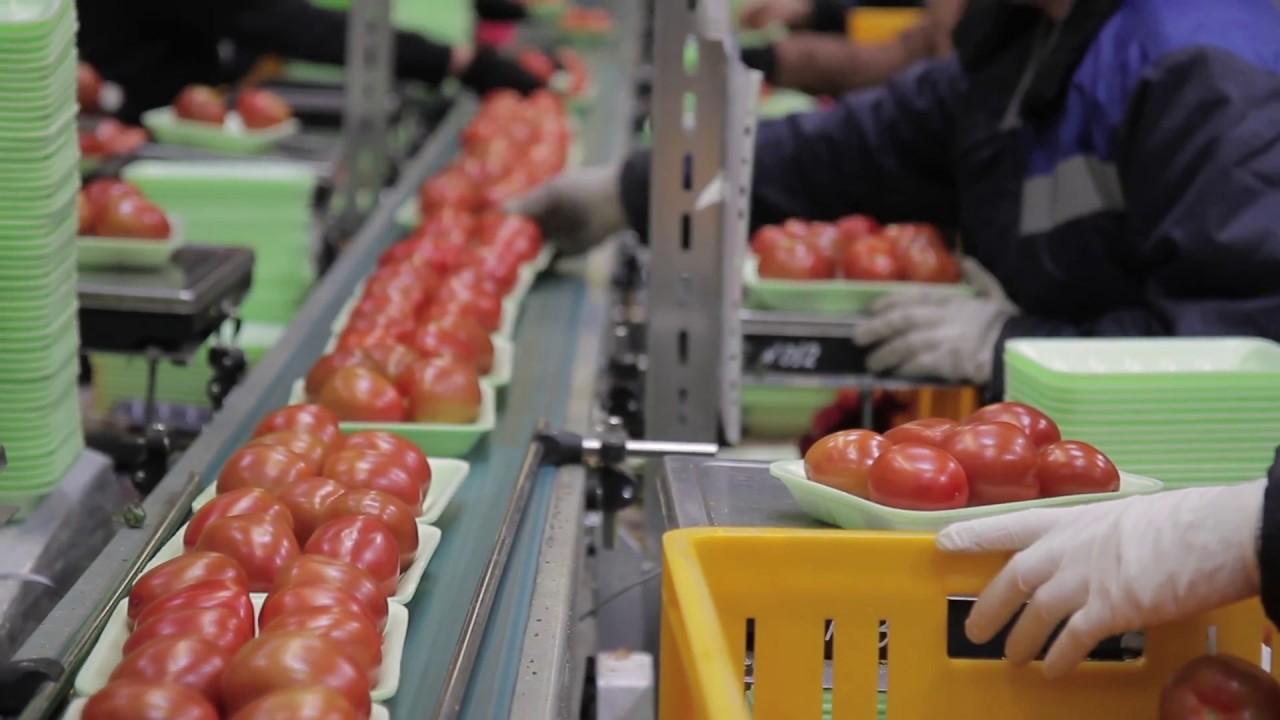
Baada ya kuvunwa toka shambani zao la biashara aina ya nyanya, sasa zinaingizwa kiwandani kuchakatwa na kusindikwa ili baadaye zipatikane bidhaa mbalimbali, ikiwa ni pamoja na ile ya kopo.